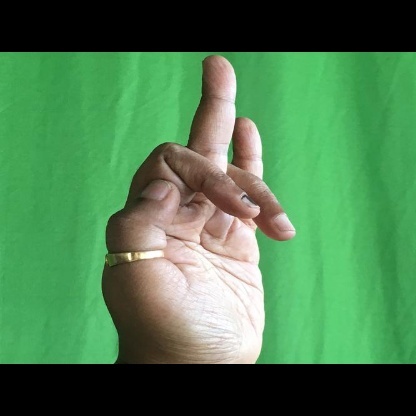
Mudra: Shukatundam